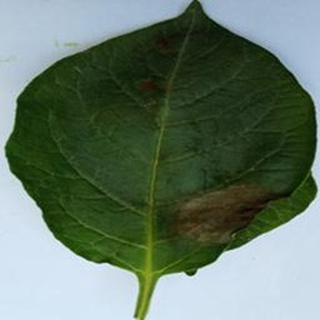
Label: potato_late_blight